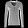
Label: Pullover